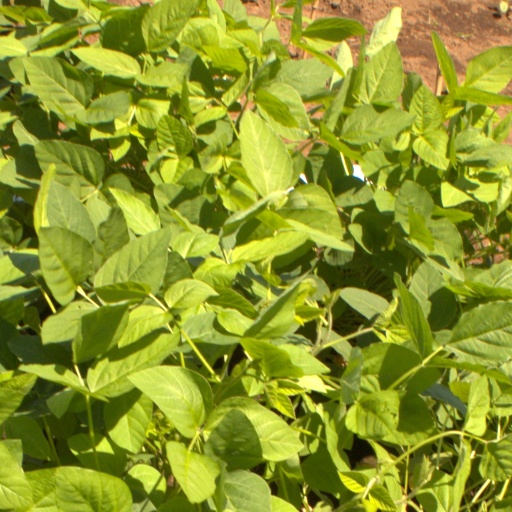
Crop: soybean